Jazzyfact

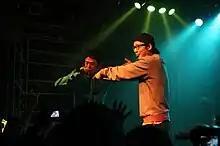
Jazzyfact in 2011

Jazzyfact is a South Korean hip hop duo. The group currently consists of rapper Beenzino and producer Shimmy Twice. They released their first studio album "Lifes Like" in 2010, and in 2017 they released an EP "Waves Like".